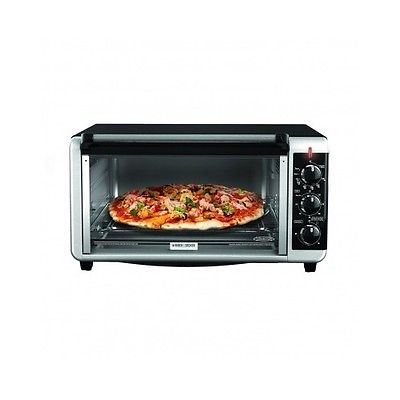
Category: toaster